Robert Hugh Miller

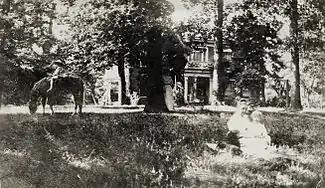
Mrs. Robert Hugh Miller (Louise Wilson) at Forest Hill with granddaughter Catherine Day in foreground and grandson Roger Owen Day on horse. c. 1906

The "Tribune" was started as a Whig paper, until the party's demise in the US presidential election of 1852. From 1860 it then expressed the viewpoint of the Democratic party for the duration of his tenure. Miller became friends with William Rockhill Nelson, founder of the Kansas City Star, who offered to buy the "Tribune". Miller later said he didn't want to sell at the time because he "didn't realize he was getting old". Miller eventually sold the "Tribune" to John Dougherty in 1885. Miller died on February 14, 1911.